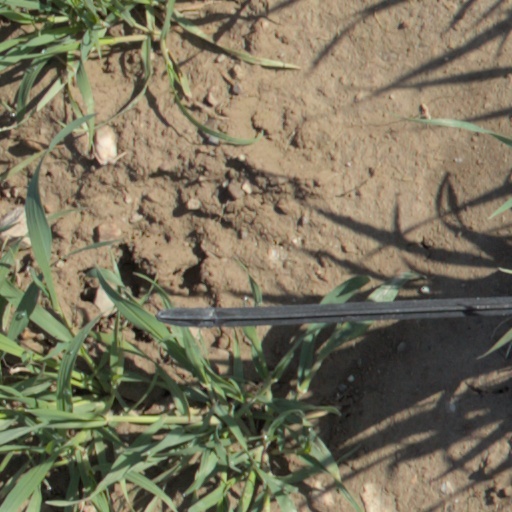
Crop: wheat